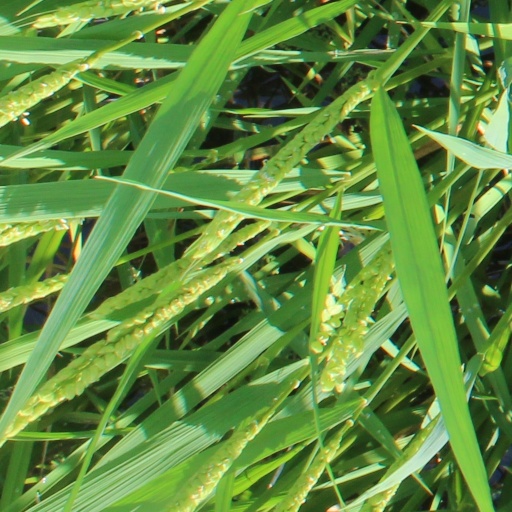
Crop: rice